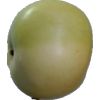
Label: Apple 6